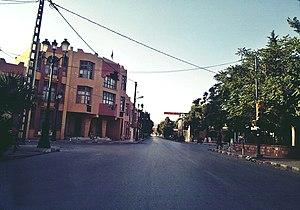
Boulevard El Bayadh centre ville